Shaochilong

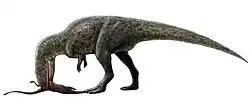
Restoration of "Shaochilong" as a carcharodontosaurid preying on an ornithomimid

Phylogenetic analyses performed by Brusatte and coworkers indicate that "Shaochilong" is deeply nested within the carcharodontosaurids, the most derived group among the allosauroids. "Shaochilong" appears to be more closely related to the Gondwanan carcharodontosaurians ("Tyrannotitan", "Carcharodontosaurus", "Mapusaurus", "Giganotosaurus") than the Laurasian ones (such as "Neovenator" and "Acrocanthosaurus"). "Shaochilong" was distinguished from other carcharodontosaurids due to having the several autapomorphies, including a reduced and nearly absent maxillary antorbital fossa, no paradental groove on the medial surface of the maxilla, deep vertical grooves located dorsally on the maxillary interdental plates, a pneumatic recess which penetrates to the posterior end of the nasal, a deep sagittal crest on the frontal, and a large pneumatic foramen in the anterodorsal corner of the prootic's dorsal tympanic recess.